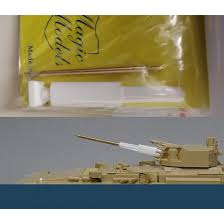
Label: BMP-T15